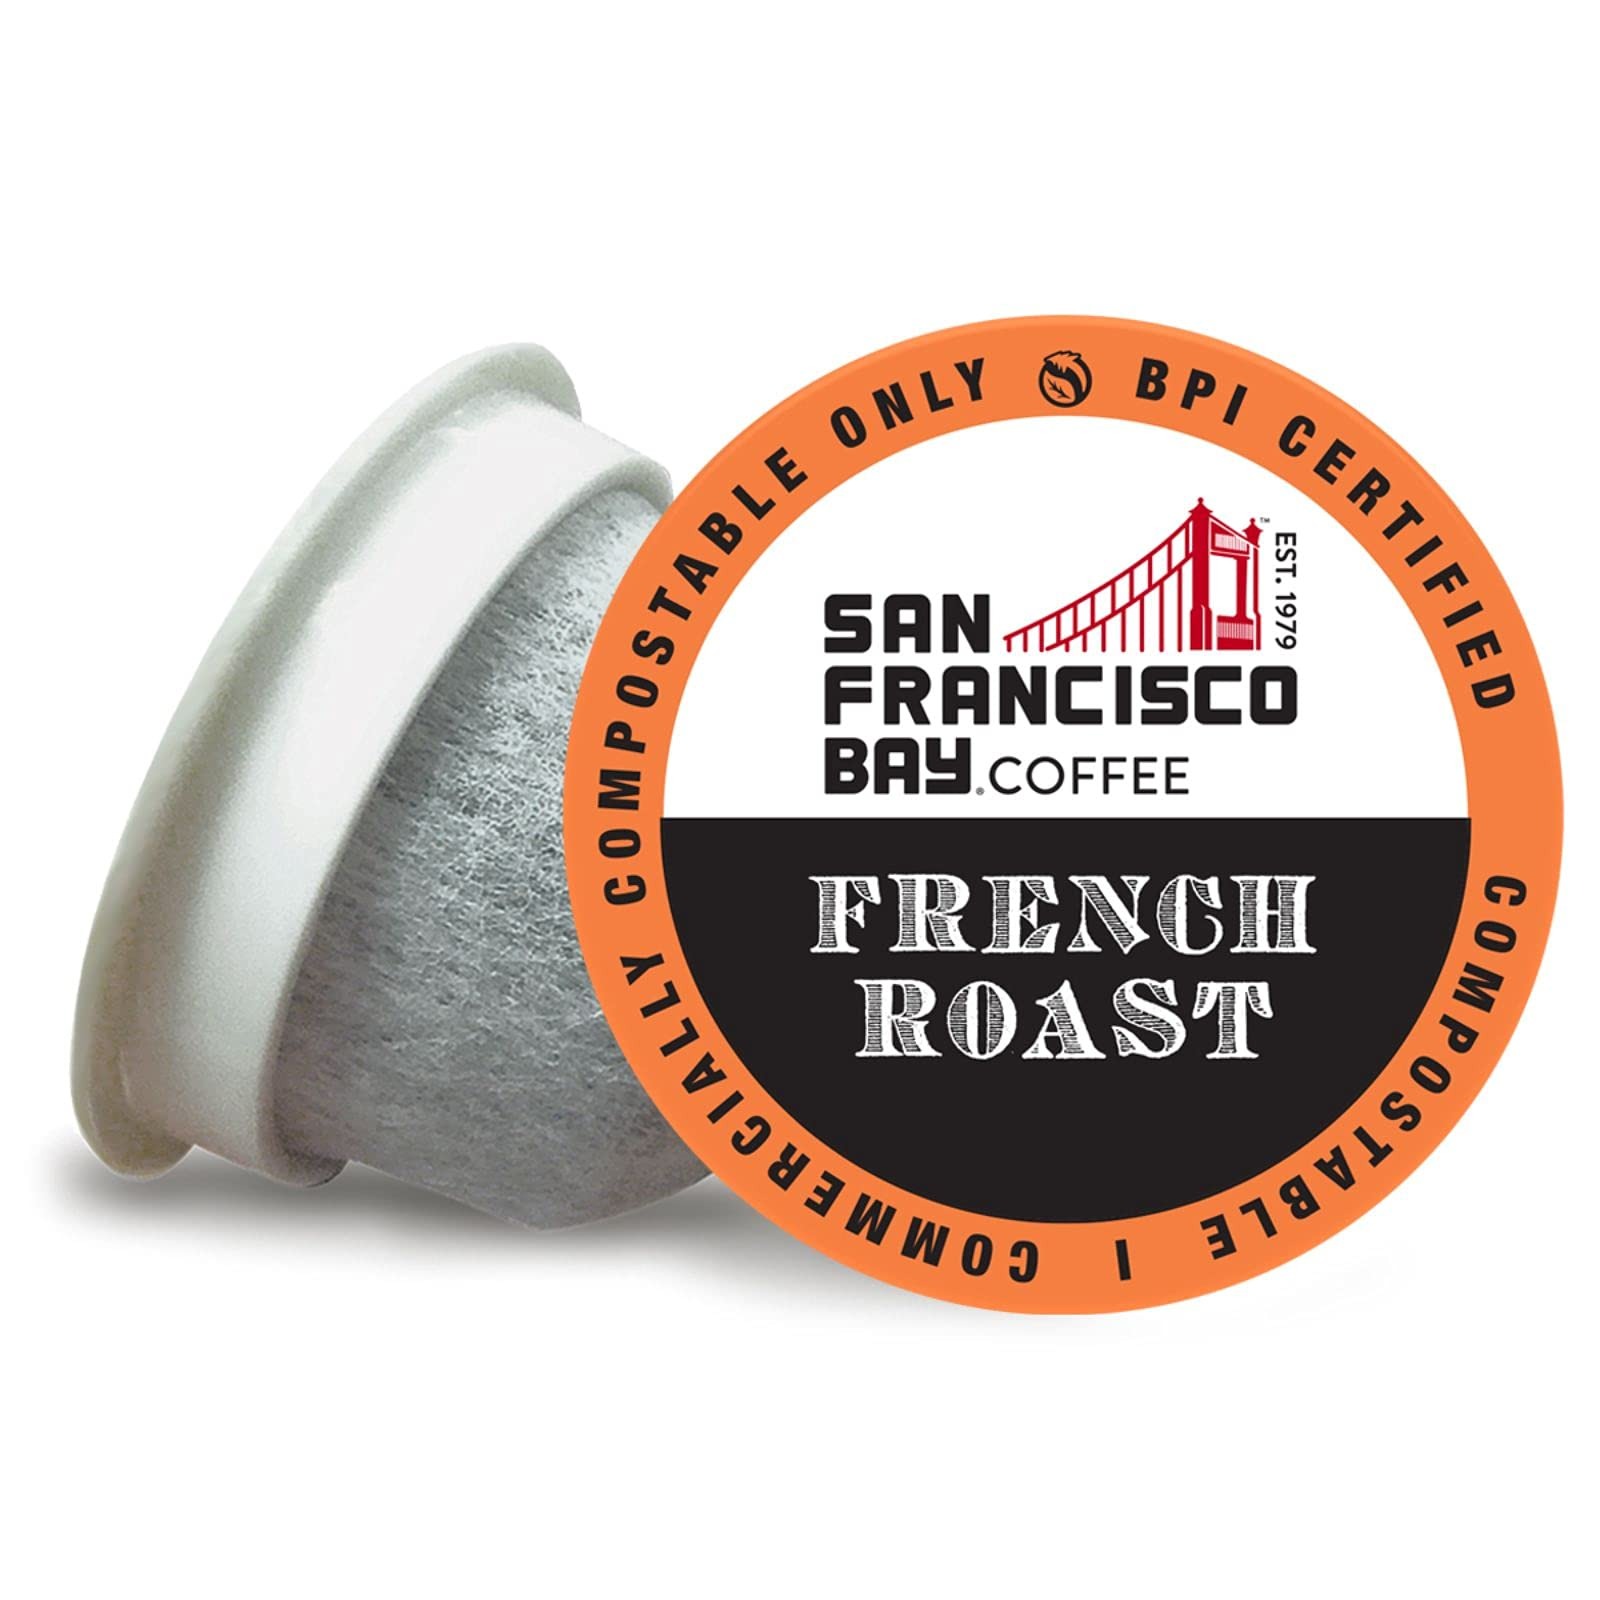
Item Name: San Francisco Bay Compostable Coffee Pods - French Roast (36 Ct) K Cup Compatible including Keurig 2.0, Dark Roast
Bullet Point 1: One of our most popular coffees, French Roast is sourced from Central and South America arabica beans. We roast it dark, creating a bold, full-bodied coffee with a smoky finish. Satisfaction in a cup.
Bullet Point 2: KEURIG COMPATIBLE: Our OneCup Coffee Pods are specially designed for use with K-cup style single serve brewers including Keurig 2.0. SF Bay Coffee is not affiliated with Keurig Green Mountain.
Bullet Point 3: QUALITY COFFEE: San Francisco Bay Coffee uses only 100% arabica coffee and certified Kosher coffee beans. Hand picked and grown in high altitude. We're so confident you'll love it, we back it with a satisfaction guarantee.
Bullet Point 4: ECO-FRIENDLY, COMPOSTABLE: OneCup pods, including the outer bag and one-way coffee valve, are made from plant-based materials and are certified commercially compostable by BPI.
Bullet Point 5: SF BAY COFFEE is a family owned, American made company with a rich tradition. Our reputation reflects on us as a family so if you're ever not happy with your purchase, call us and we'll make it right.
Value: 36.0
Unit: Count

Price: 29.58